Mir

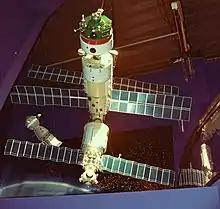
Scale model replica of the MIR Space Station at the Euro Space Center Belgium

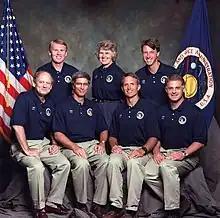
The seven NASA astronauts who carried out long-duration missions on "Mir"

Interkosmos was a Soviet Union space exploration programme which allowed members from countries allied with the Soviet Union to participate in crewed and uncrewed space exploration missions. Participation was also made available to governments of countries such as France and India.